The Inner Circle (1991 film)

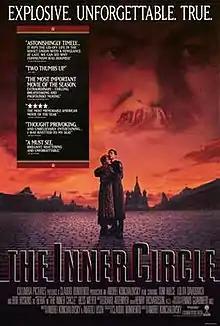
Theatrical release poster

The Inner Circle is a 1991 drama film by Russian director Andrei Konchalovsky, telling the story of Joseph Stalin's private projectionist and KGB officer Ivan Sanchin (real name Alex Ganchin) between 1939 and 1953, the year Stalin died. Sanchin is played by Tom Hulce, and the film co-stars Lolita Davidovitch and Bob Hoskins. The film is based on a true story and is an American, Italian and Russian production. It is in English and has a running time of 137 minutes.